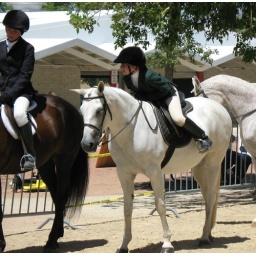
A girl chats with another competitor while her horse takes a nap in the sun before their class.